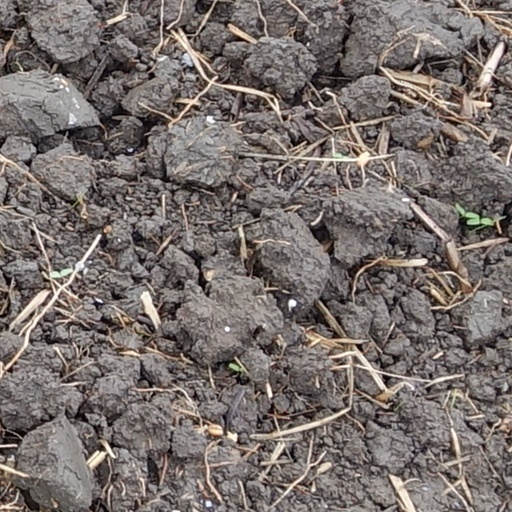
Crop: wheat